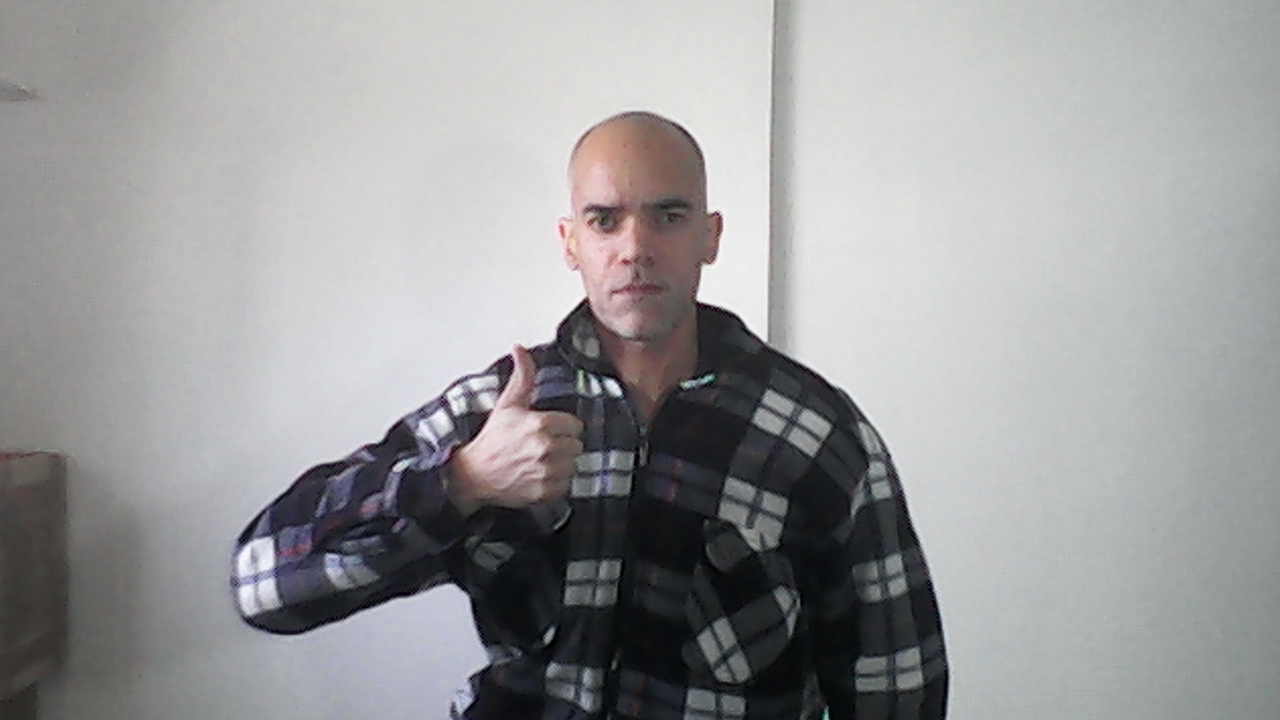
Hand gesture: like